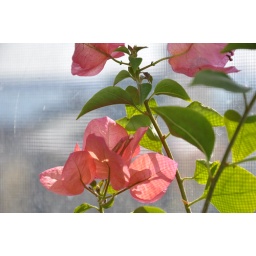
At home in my window